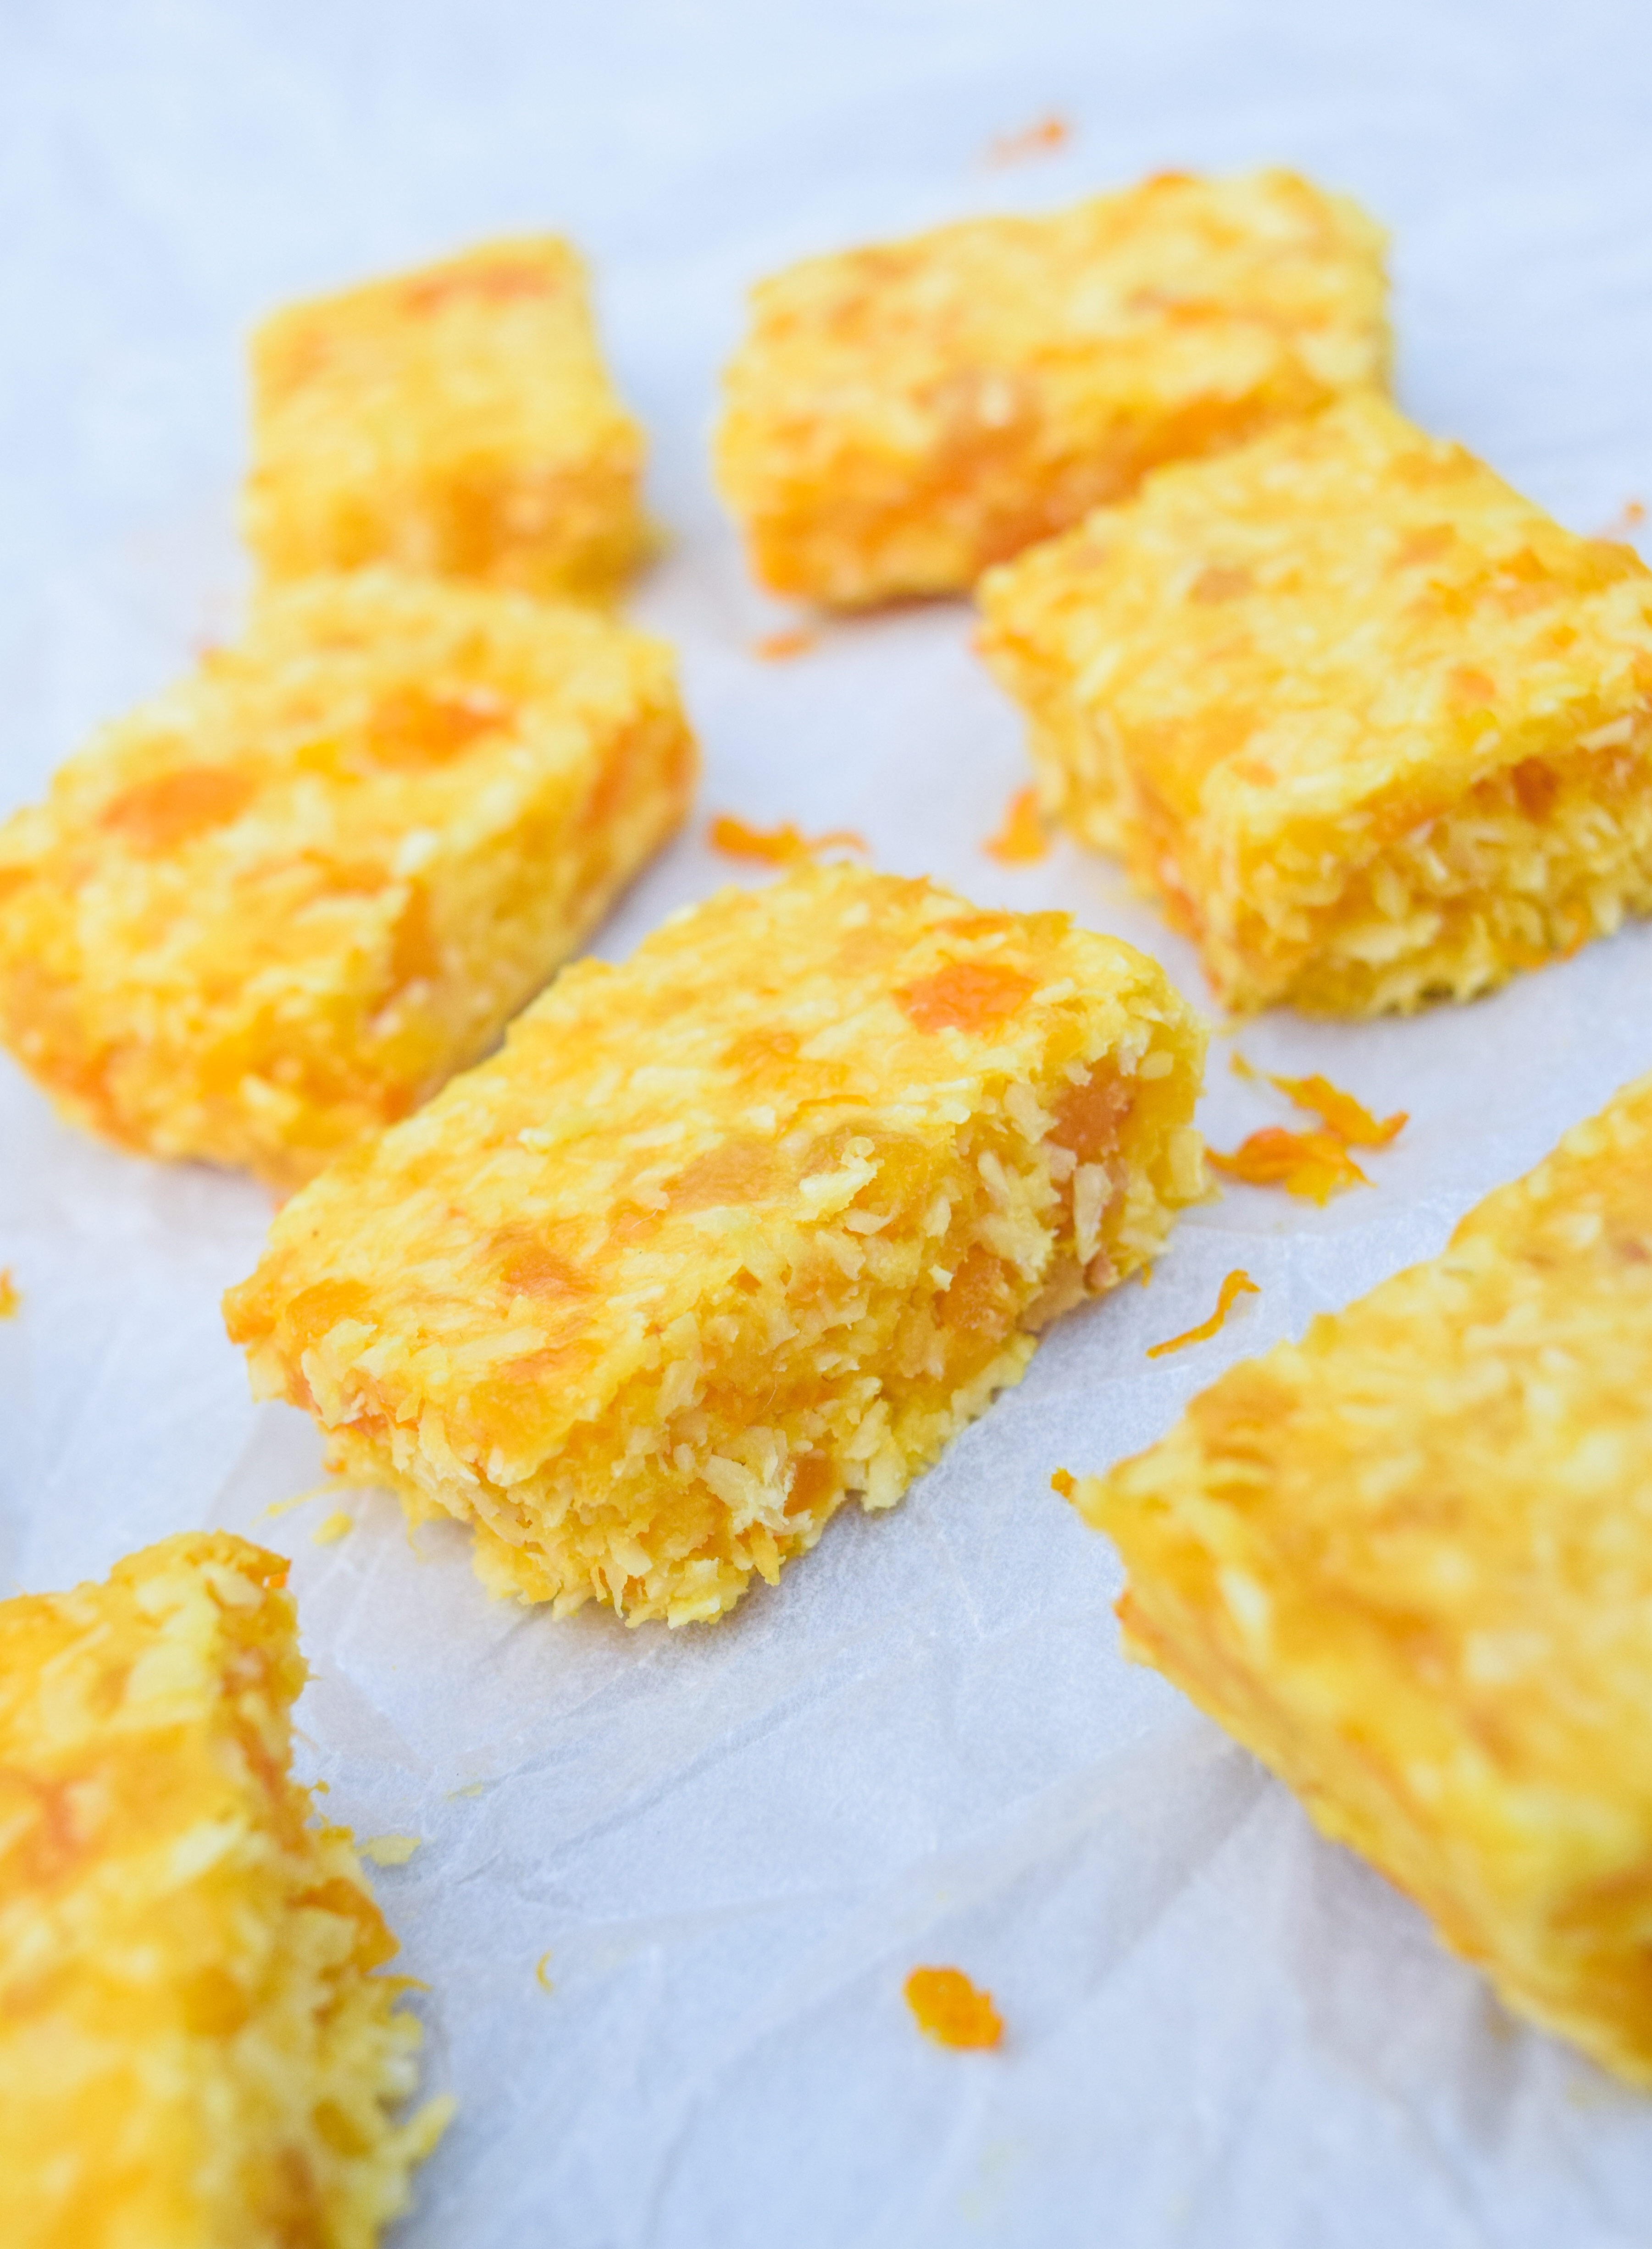
fruit, dish, meal, food, flavour, produce, breakfast, dessert, vegetarian food, baked goods, bite, coconut and orange bites, snack food, cheddar cheese